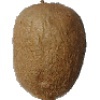
Label: Kiwi 1